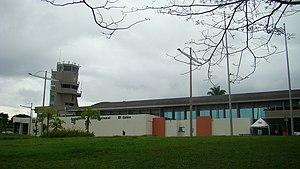
L'aéroport international El Edén est un aéroport international situé dans la ville d'Armenia, en Colombie.